Pleuville

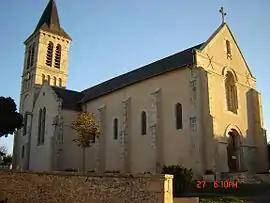
The church in Pleuville

Pleuville is a commune in the Charente department in southwestern France.